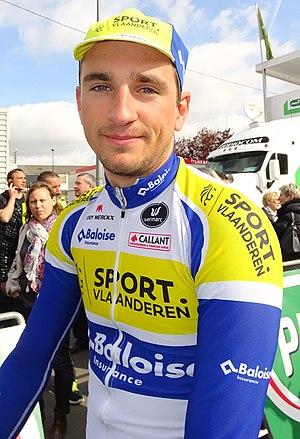
Reportage réalisé le jeudi 13 avril à l'occasion du départ et de l'arrivée du Grand Prix de Denain 2017 à Denain, Nord, Nord-Pas-de-Calais-Picardie, France.